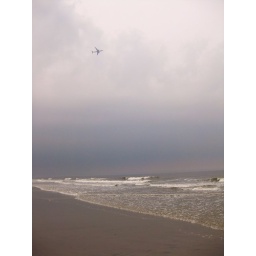
An airplane flying over the ocean at Rockaway Beach in Queens, New York.